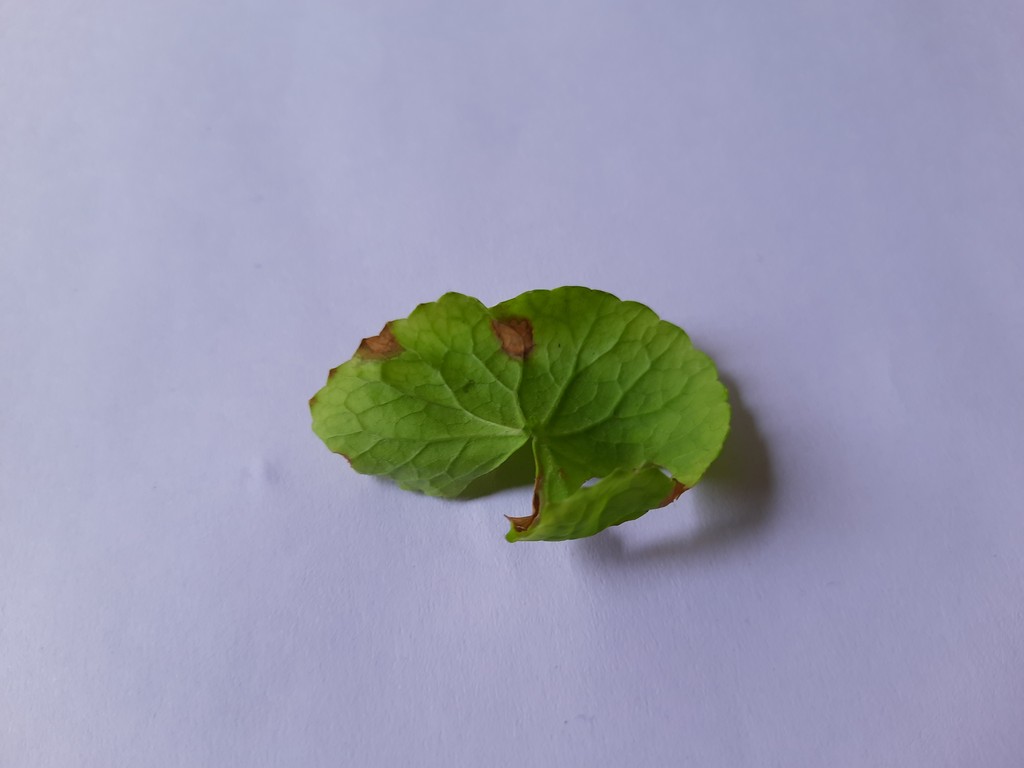
Label: Unhealthy